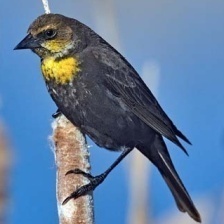
Species: YELLOW HEADED BLACKBIRD
Scientific name: XANTHOCEPHALUS